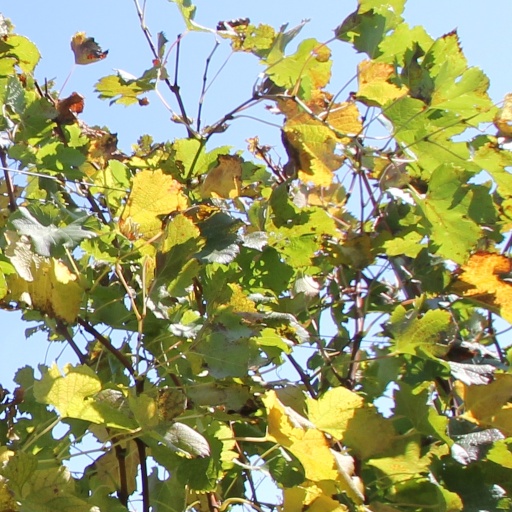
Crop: grape